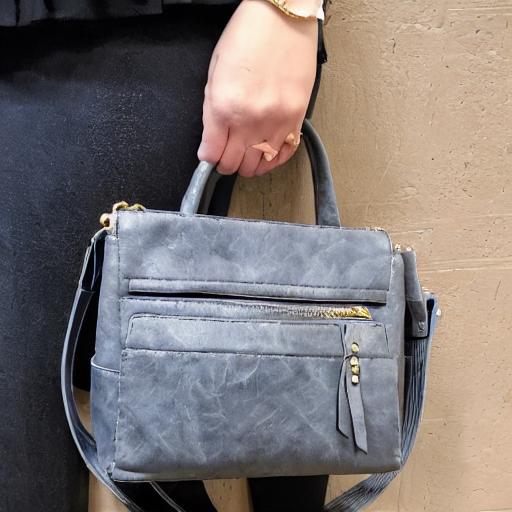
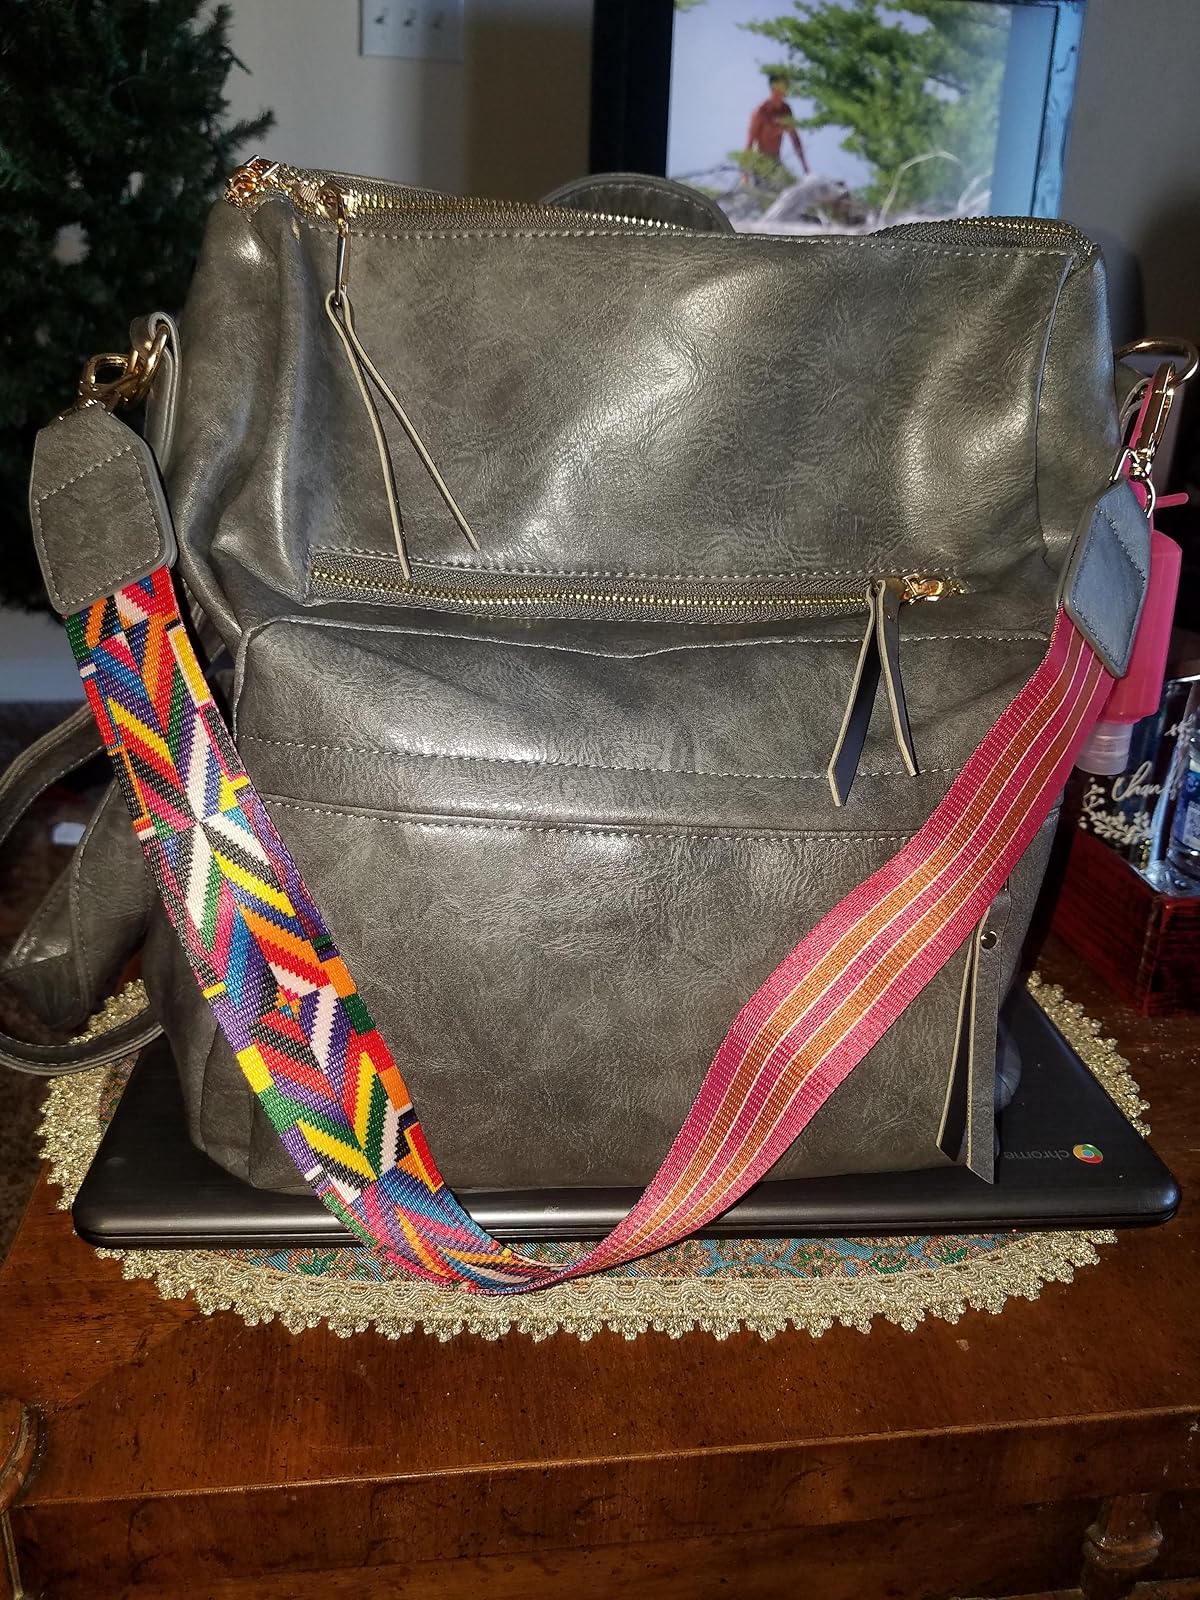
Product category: accessories_handbag
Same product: no